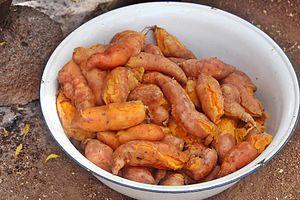
Les patates douces à chair orange sont des variétés cultivées de patates douces ayant une chair de couleur orange en raison de leur taux de bêta-carotène. Ces variétés sont, en règle générale, obtenues par des méthodes de sélection conventionnelles.